Paleontology in Idaho

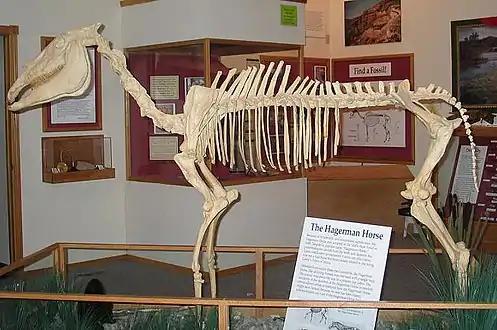
Mounted skeleton of a Hagerman horse

Significant Idahoan fossil discoveries occurred early in the 20th century. In 1904, several mammoth skeletons were found in a pocket of sand contained with a spring pool located on the east side of the river at American Falls. One spectacular tusk found amidst the bones was fifteen inches in diameter at its base and stretched over fifteen feet long. These remains were shipped to diverse institutions including at the state capital in Boise, the University of Iowa, and the Smithsonian.